The Courier (2019 film)

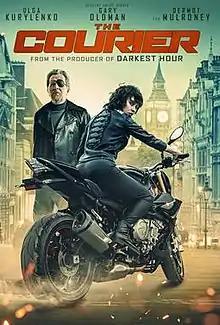
Theatrical release poster

The Courier is a 2019 action thriller film directed by Zackary Adler, from a screenplay by Andy Conway and Nicky Tate. It stars Olga Kurylenko, Gary Oldman, Amit Shah, Alicia Agneson, Greg Orvis, Craig Conway, William Moseley and Dermot Mulroney.